Gothenburg

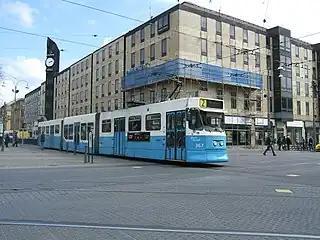
Gothenburg's trams

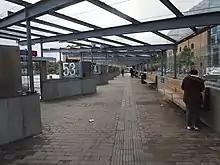
Platforms at Åkareplatsen bus station.

With over of double track, the Gothenburg tram network covers most of the city and is the largest tram/light rail network in Scandinavia. Gothenburg also has a bus network. Boat and ferry services connect the Gothenburg archipelago to the mainland. The lack of a subway is due to the soft ground on which Gothenburg is situated. Tunneling is very expensive in such conditions.